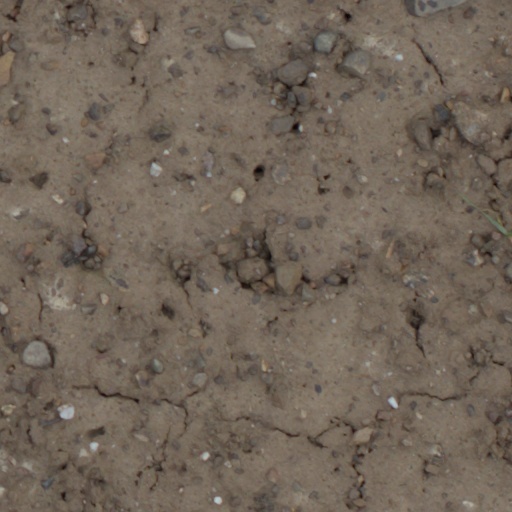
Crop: wheat